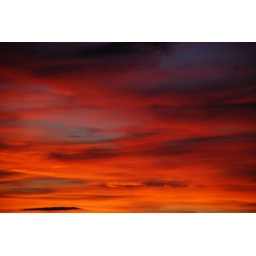
Clouds are turned red and orange by the setting sun.